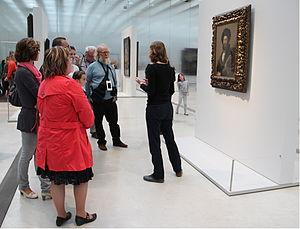
Le portrait de Baldassare Castiglione commenté par la guide . - Huile sur toile de Raphaël réalisée vers vers 1514-1515. – Œuvre appartenant au Musée du Louvre de Paris (INV 611), photographiée dans la «
Le Louvre-Lens est un établissement public de coopération culturelle à caractère administratif fondé par le conseil régional du Nord-Pas-de-Calais, le département du Pas-de-Calais, la communauté d’agglomération de Lens-Liévin, la ville de Lens et le musée du Louvre. Ce « deuxième Louvre » est situé à Lens dans le Pas-de-Calais, sa directrice est Marie Lavandier ; il s'agit d'un établissement autonome, lié au musée du Louvre parisien par une convention scientifique et culturelle.